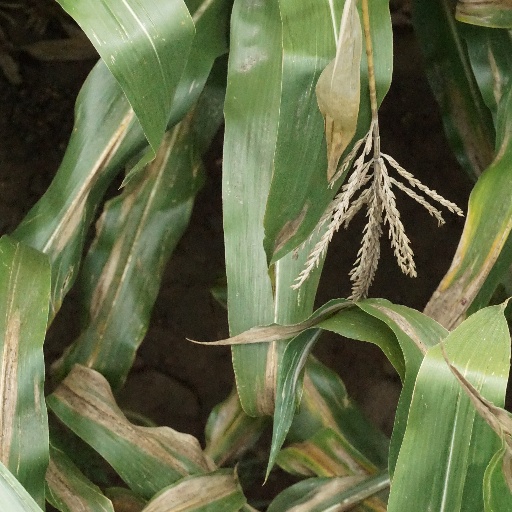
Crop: maize; corn